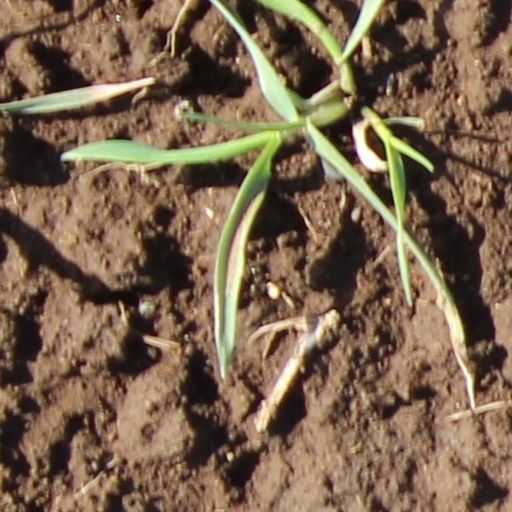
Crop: wheat